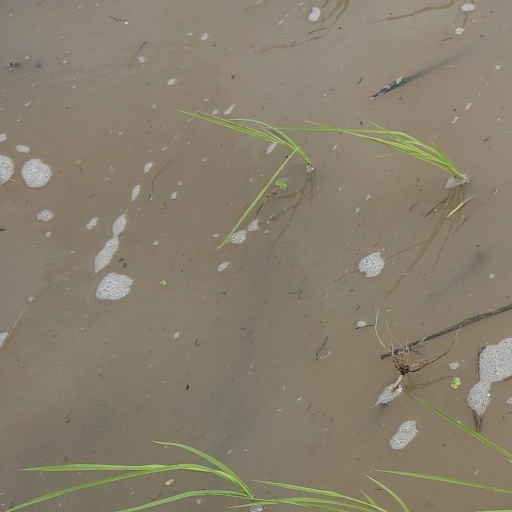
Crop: rice